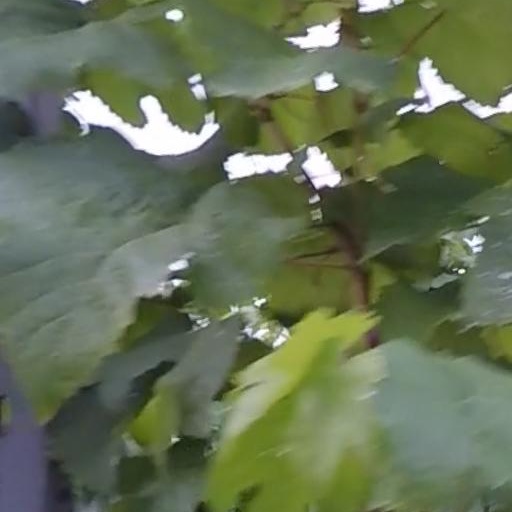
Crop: grape